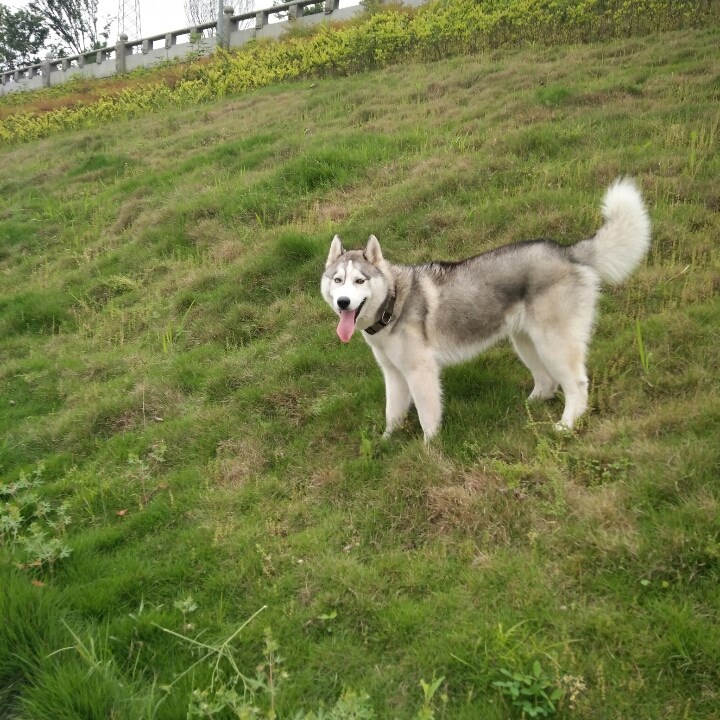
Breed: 1160-n000003-Siberian_husky